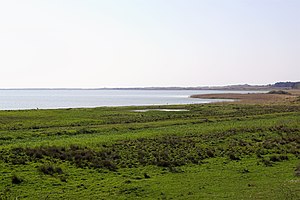
Flade Sø
Flade Sø set mod vest
Flade Sø nord for Agger
Flade Sø er en 485 hektar stor lavvandet sø i Thisted Kommune i Thy. Den var sammen med Ørum Sø oprindelig en del af Krik Vig i Limfjorden, men blev afskåret fra vigen på grund af sandflugt. Senere, i 1868, forsøgte man sig også med en udtørring og gravede en afvandingskanal fra søen til Krik Vig. Det viste sig dog hurtigt at det var for kostbart at opretholde udpumpningen af vand fra søen til fjorden. Allerede i 1882 opgav man projektet og lod vandet stå i søen. Flade Sø ligger næsten ud til Vesterhavet, hvor den er beskyttet af et 250 m bredt klitdige og flere høfder på stranden. Mod syd ligger byen Agger og mod øst Ørum Sø.